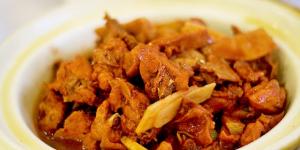
liebre guisada